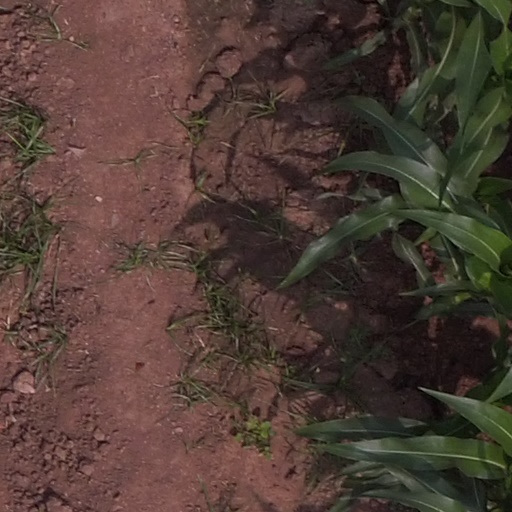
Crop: maize; corn